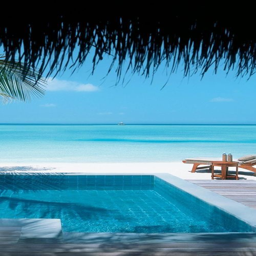
tropical pool - dream destination , i could stand a couple of weeks here